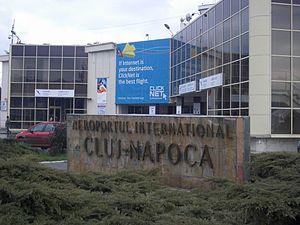
L'Aéroport international de Cluj-Napoca dessert la ville de Cluj-Napoca, tout comme la région nord-ouest et centre de la Roumanie, soit la Transylvanie. Situé à 9 km à l'est du centre-ville, il est le quatrième aéroport roumain en termes de trafic de passagers, devancé par les deux aéroports de Bucarest et légèrement par l'aéroport de Timișoara.